Marjorie Lajoie

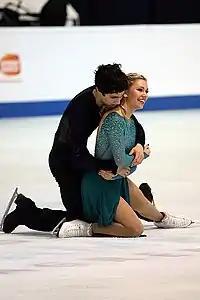
Lajoie and Lagha finish their gold medal-winning free dance at the 2019 World Junior Championships

Lajoie and Lagha were given two assignments on the 2016–17 Junior Grand Prix series, first finishing fourth at the JGP Japan in Yokohama. They set a new personal best and Lajoie said that they felt they were "on the right track." At the JGP Germany in Dresden, they finished third in the short dance segment, but dropped off the podium following the free dance, missing the bronze medal by less than a point. Lajoie admitted that it was "unfortunate we couldn’t have placed higher," while vowing "there’s still a lot of work to do in order to increase our scores even more."